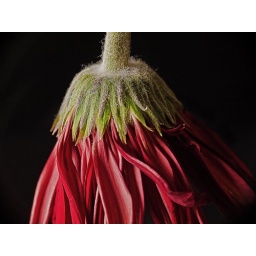
flowers shot with a raynox macro lense and a flash through umbrella left of flower triggered by a sync cord